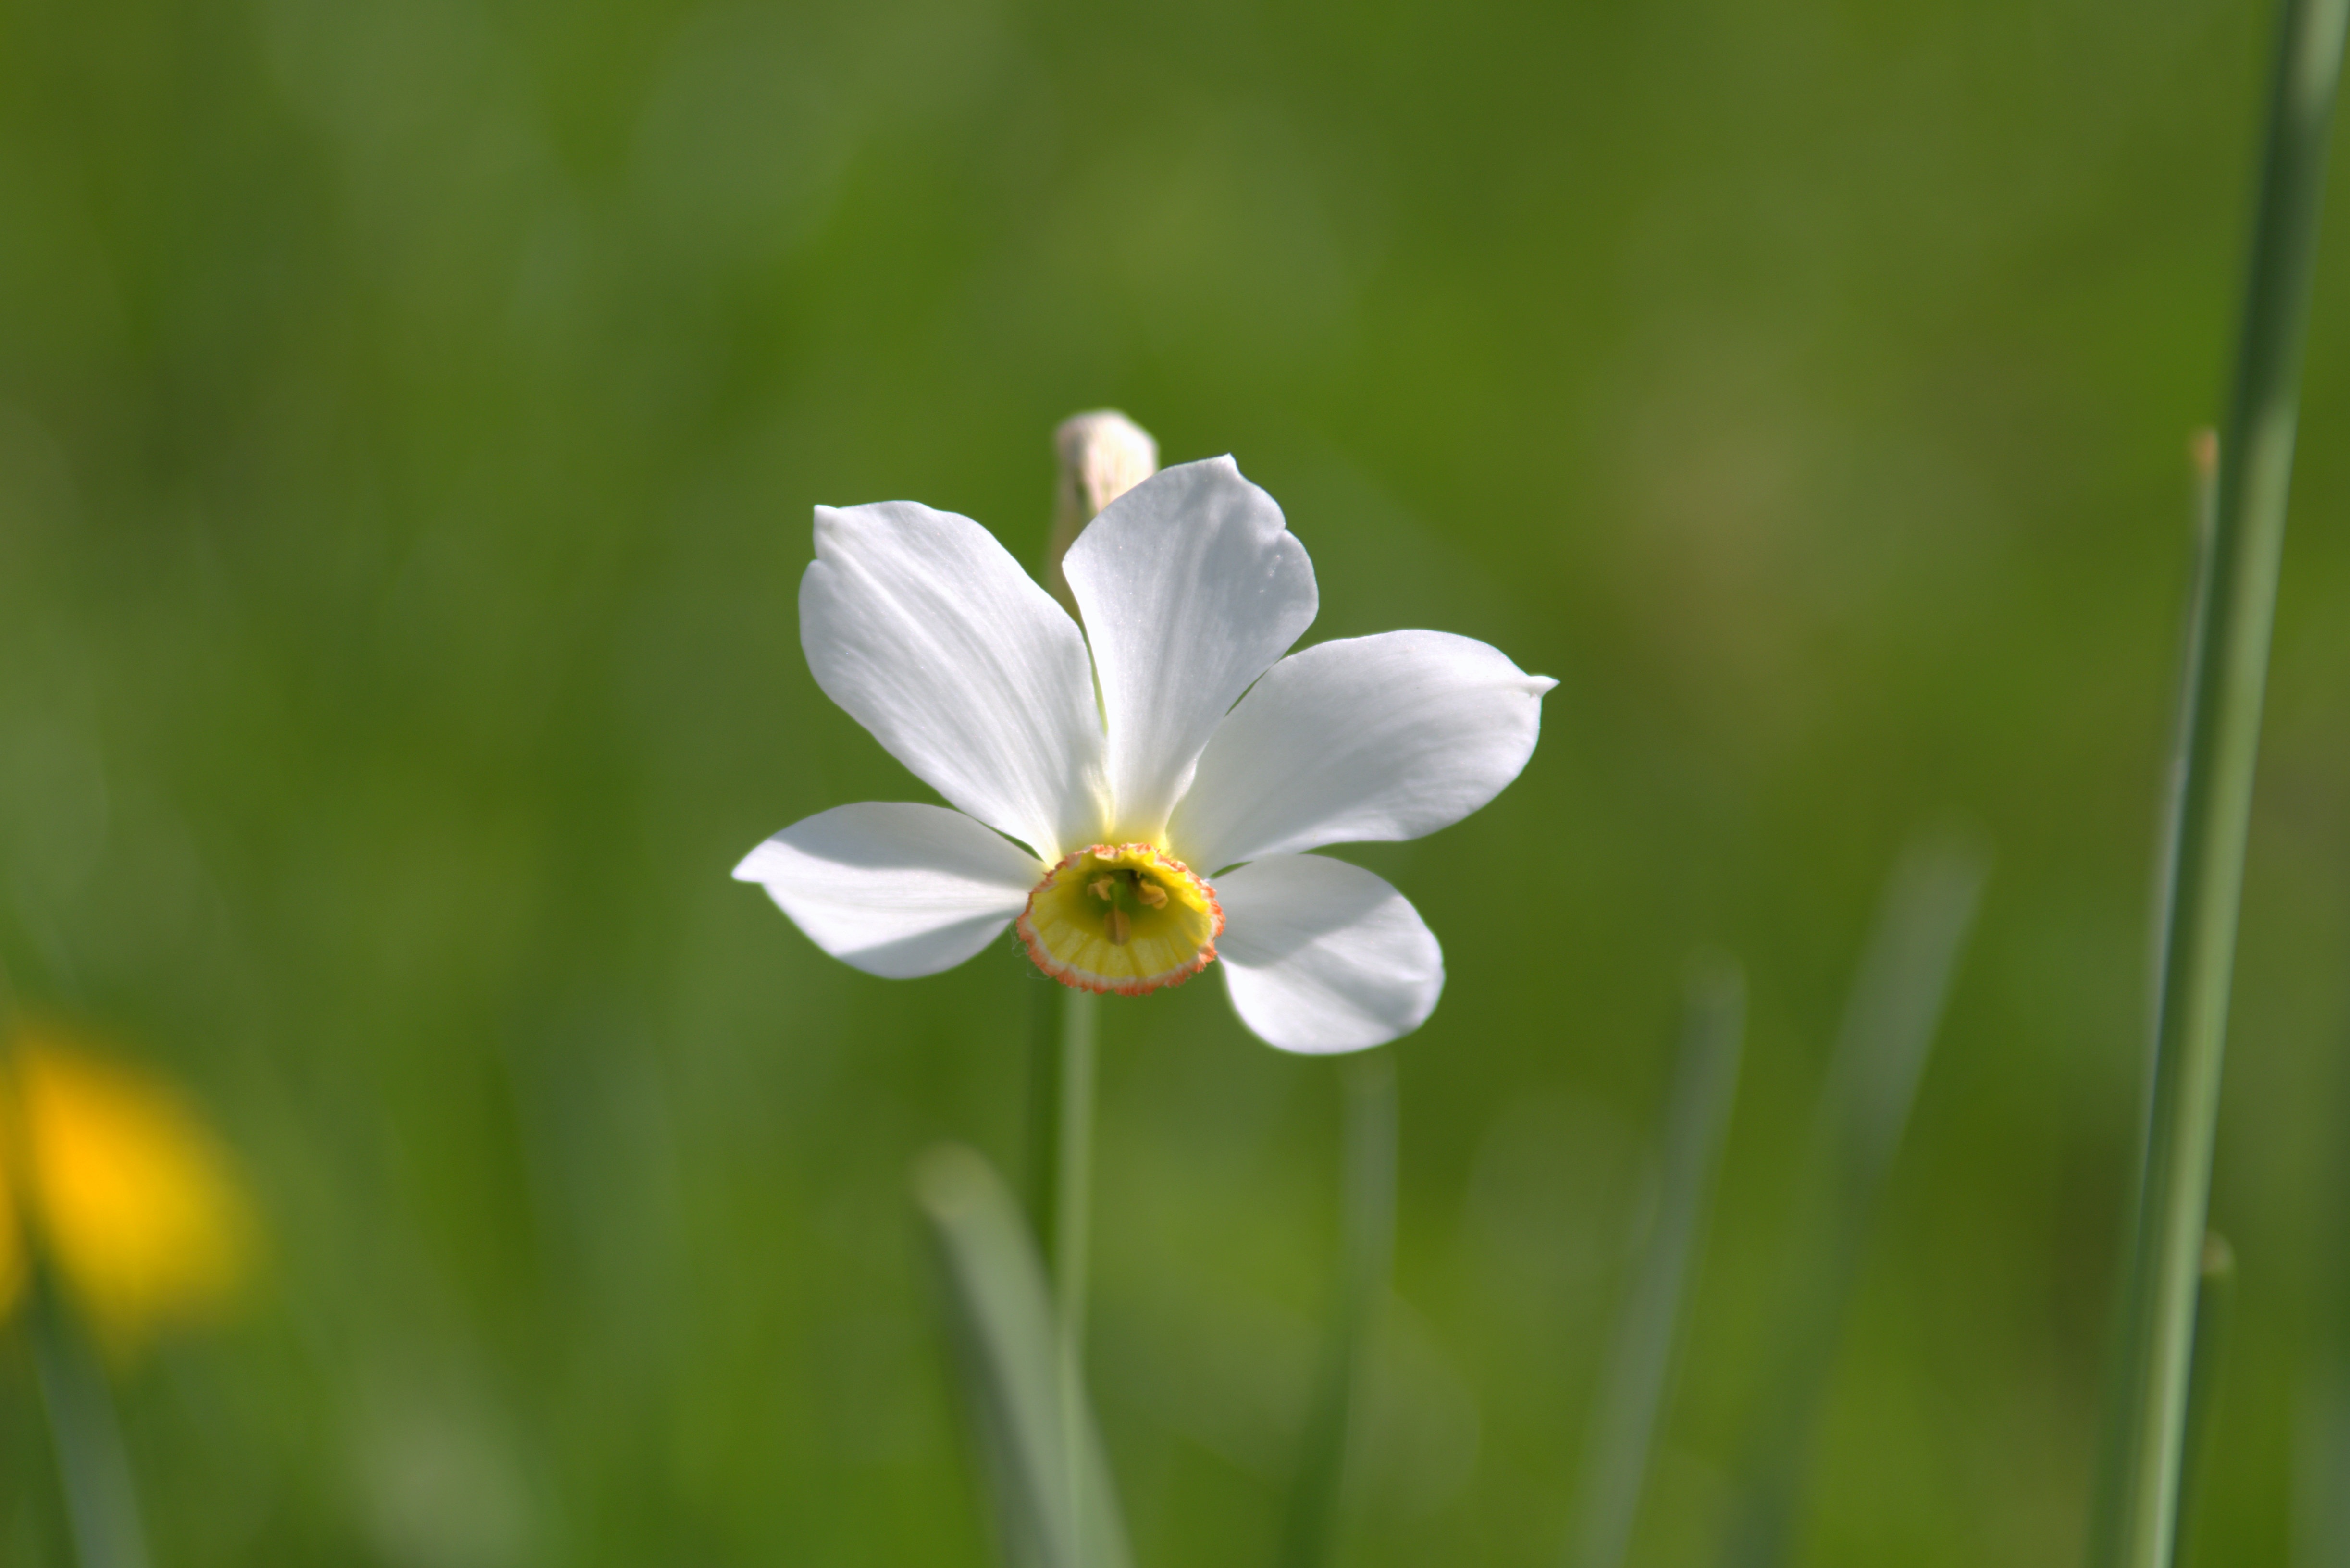
nature, grass, plant, white, field, meadow, prairie, flower, petal, green, blooming, yellow, garden, closeup, flora, wildflower, close up, narcissus, flowering, sharpness, macro photography, flowering plant, plant stem, land plant